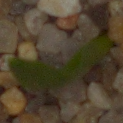
Label: common_wheat